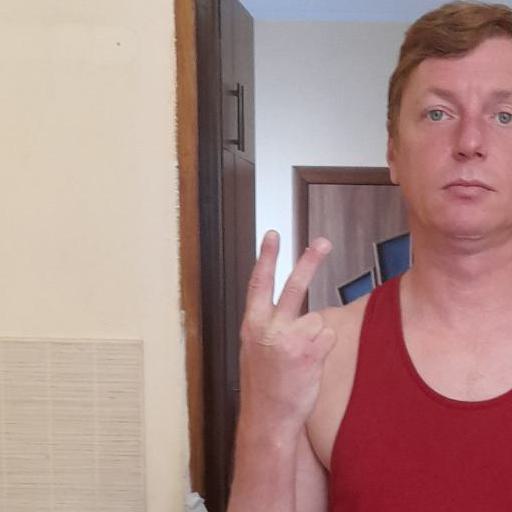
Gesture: peace_inverted